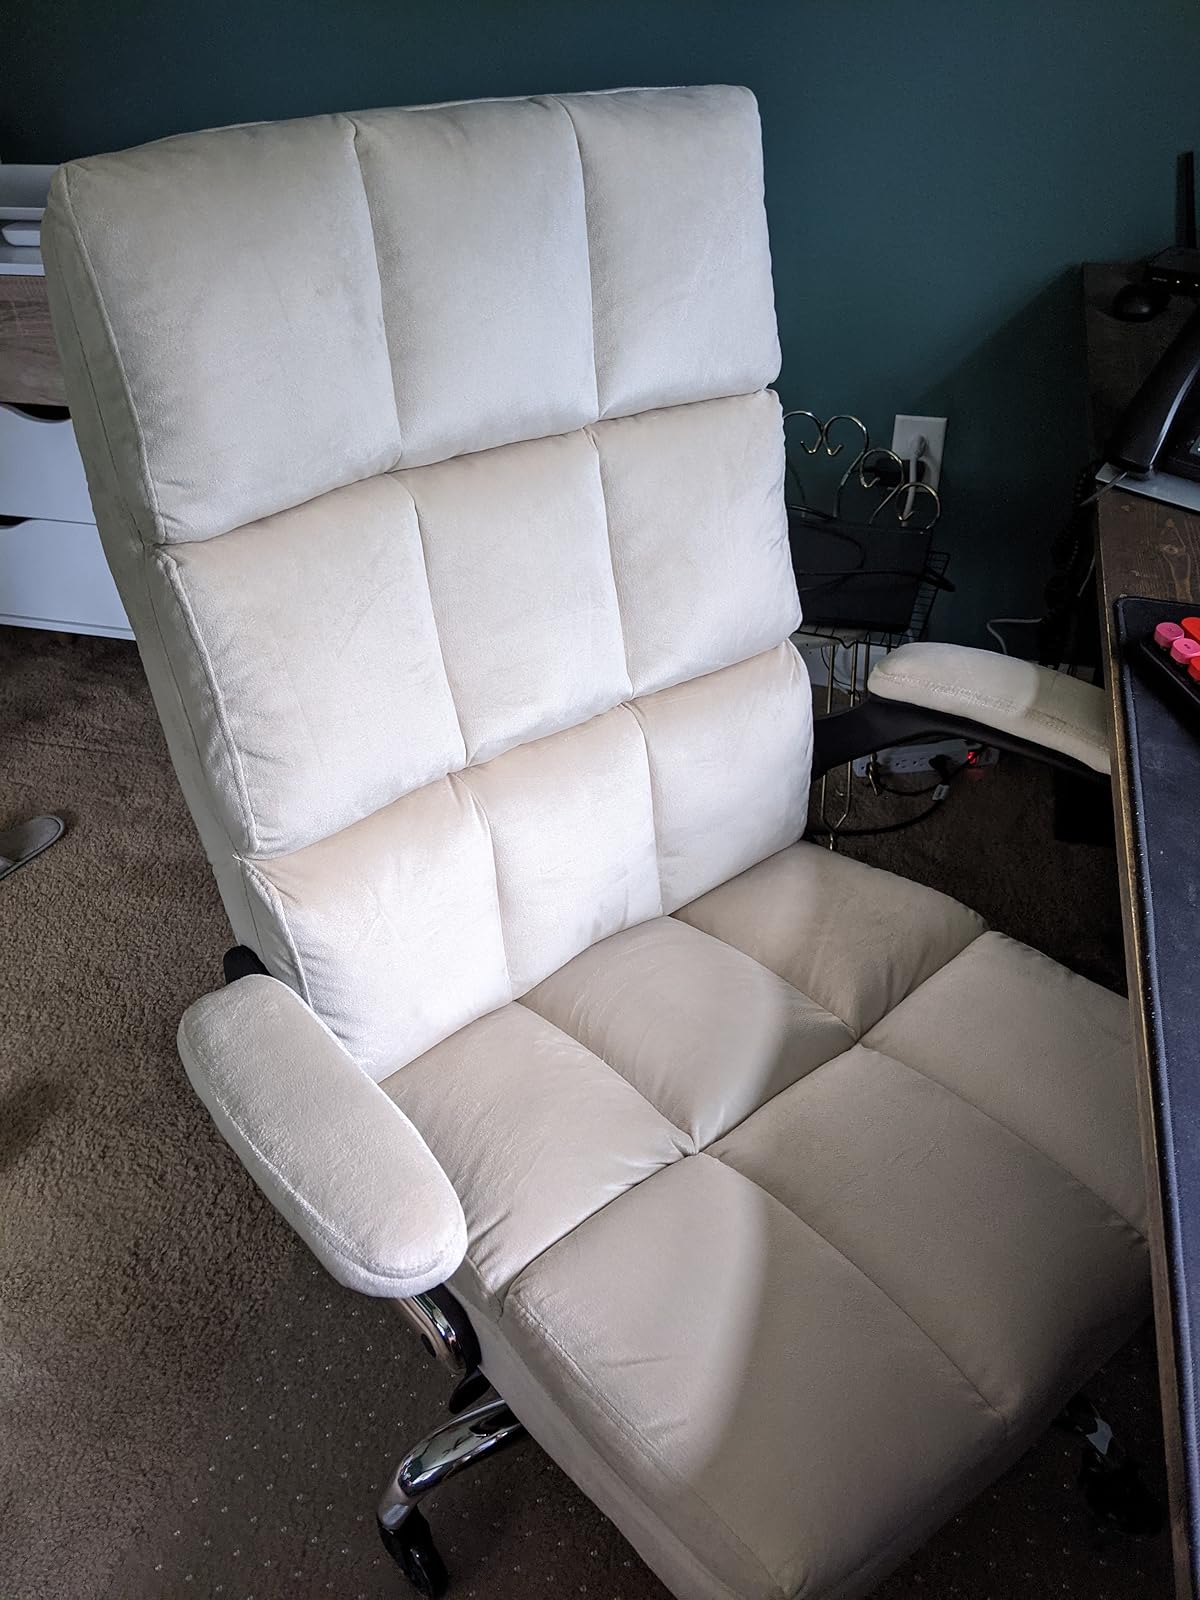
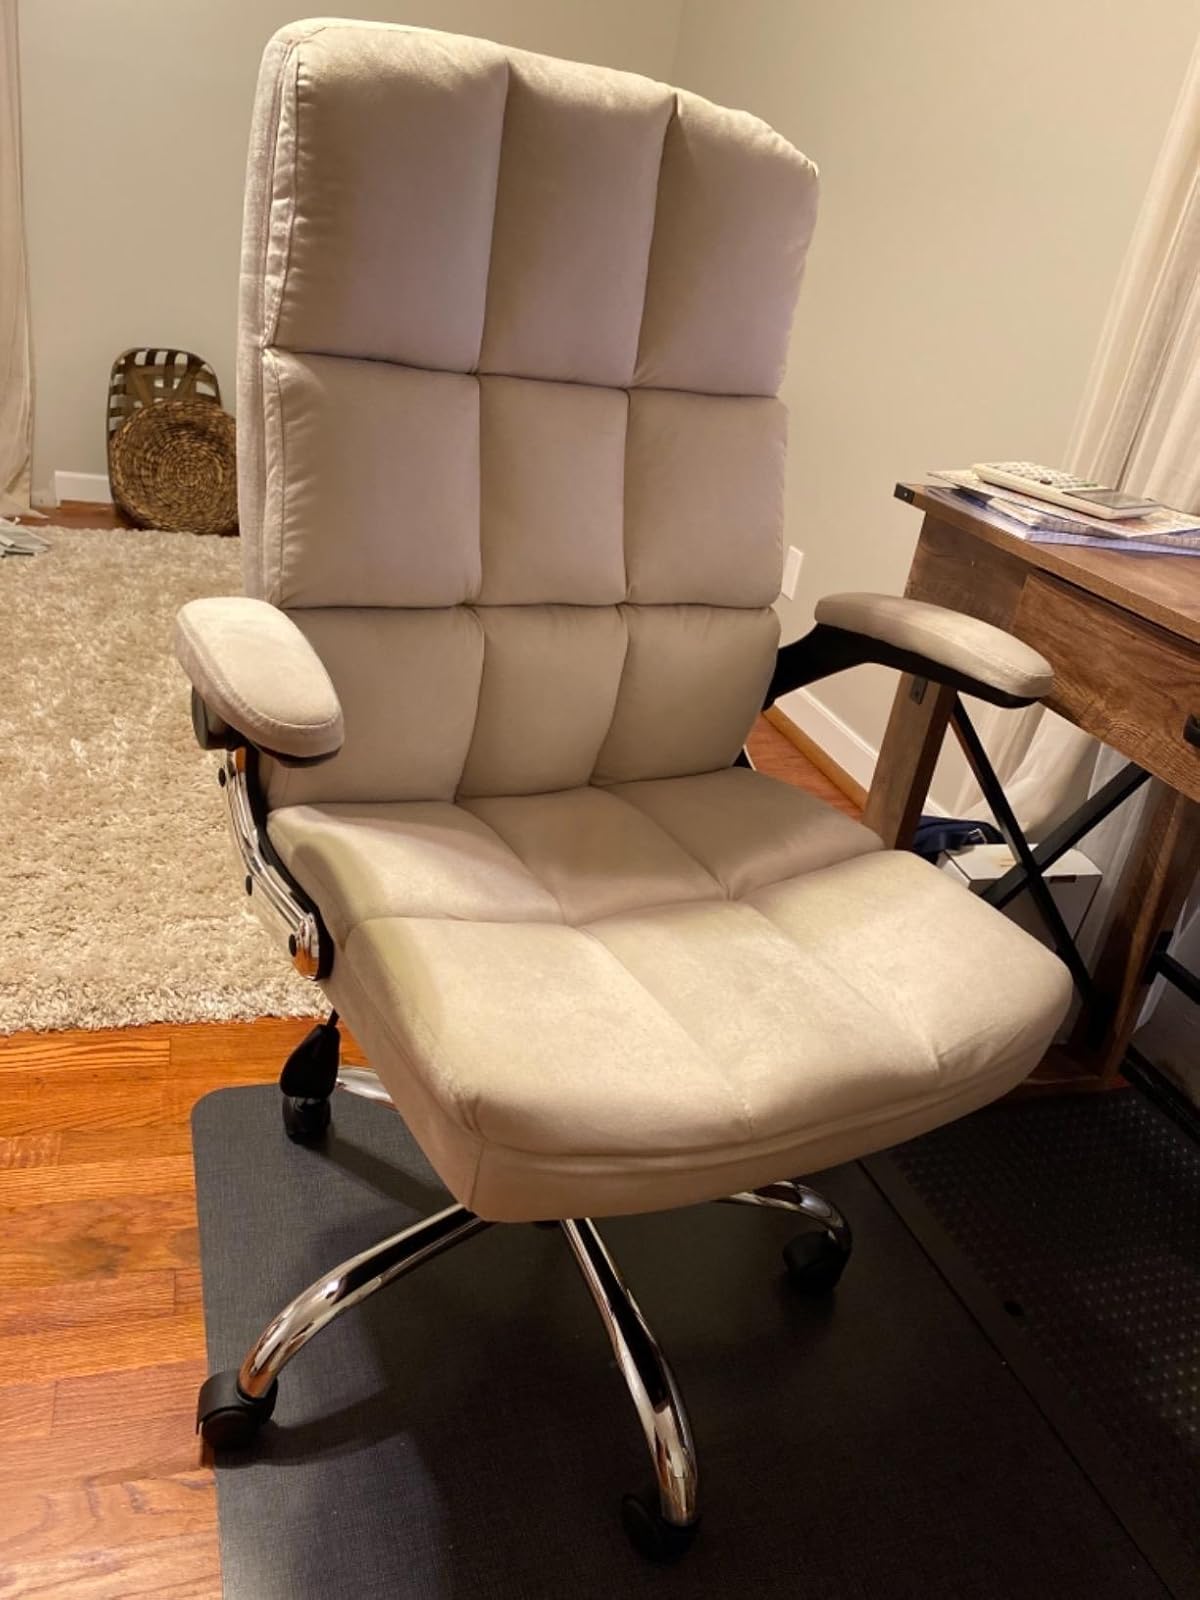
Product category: items_chair
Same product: yes